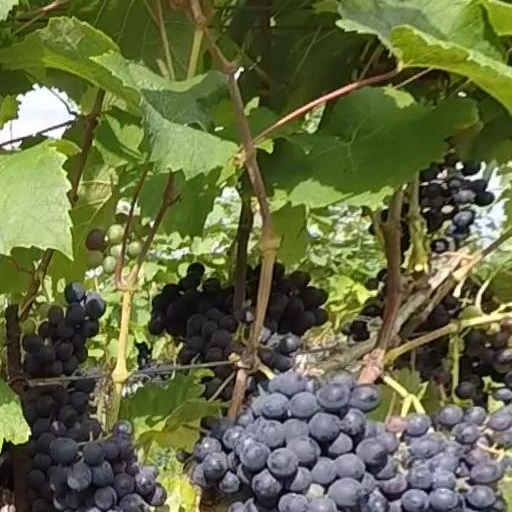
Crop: grape